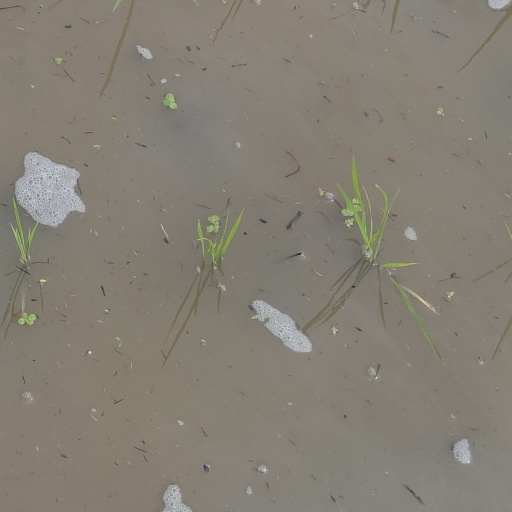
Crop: rice